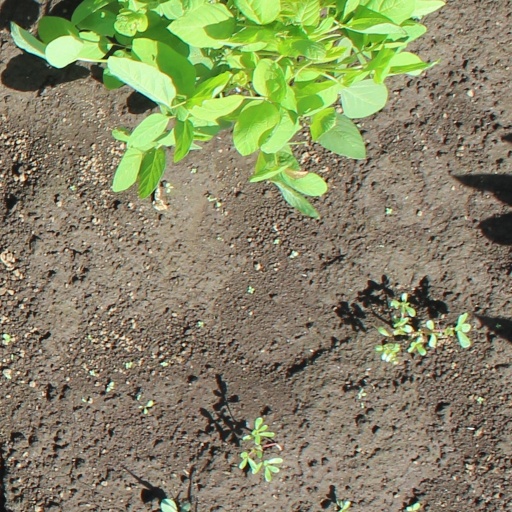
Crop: soybean